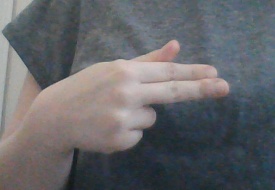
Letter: ghain